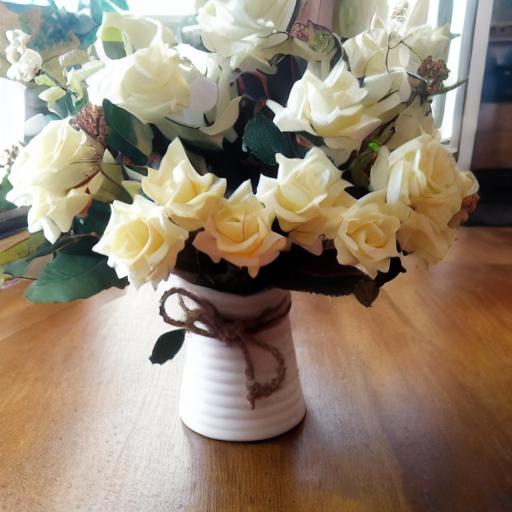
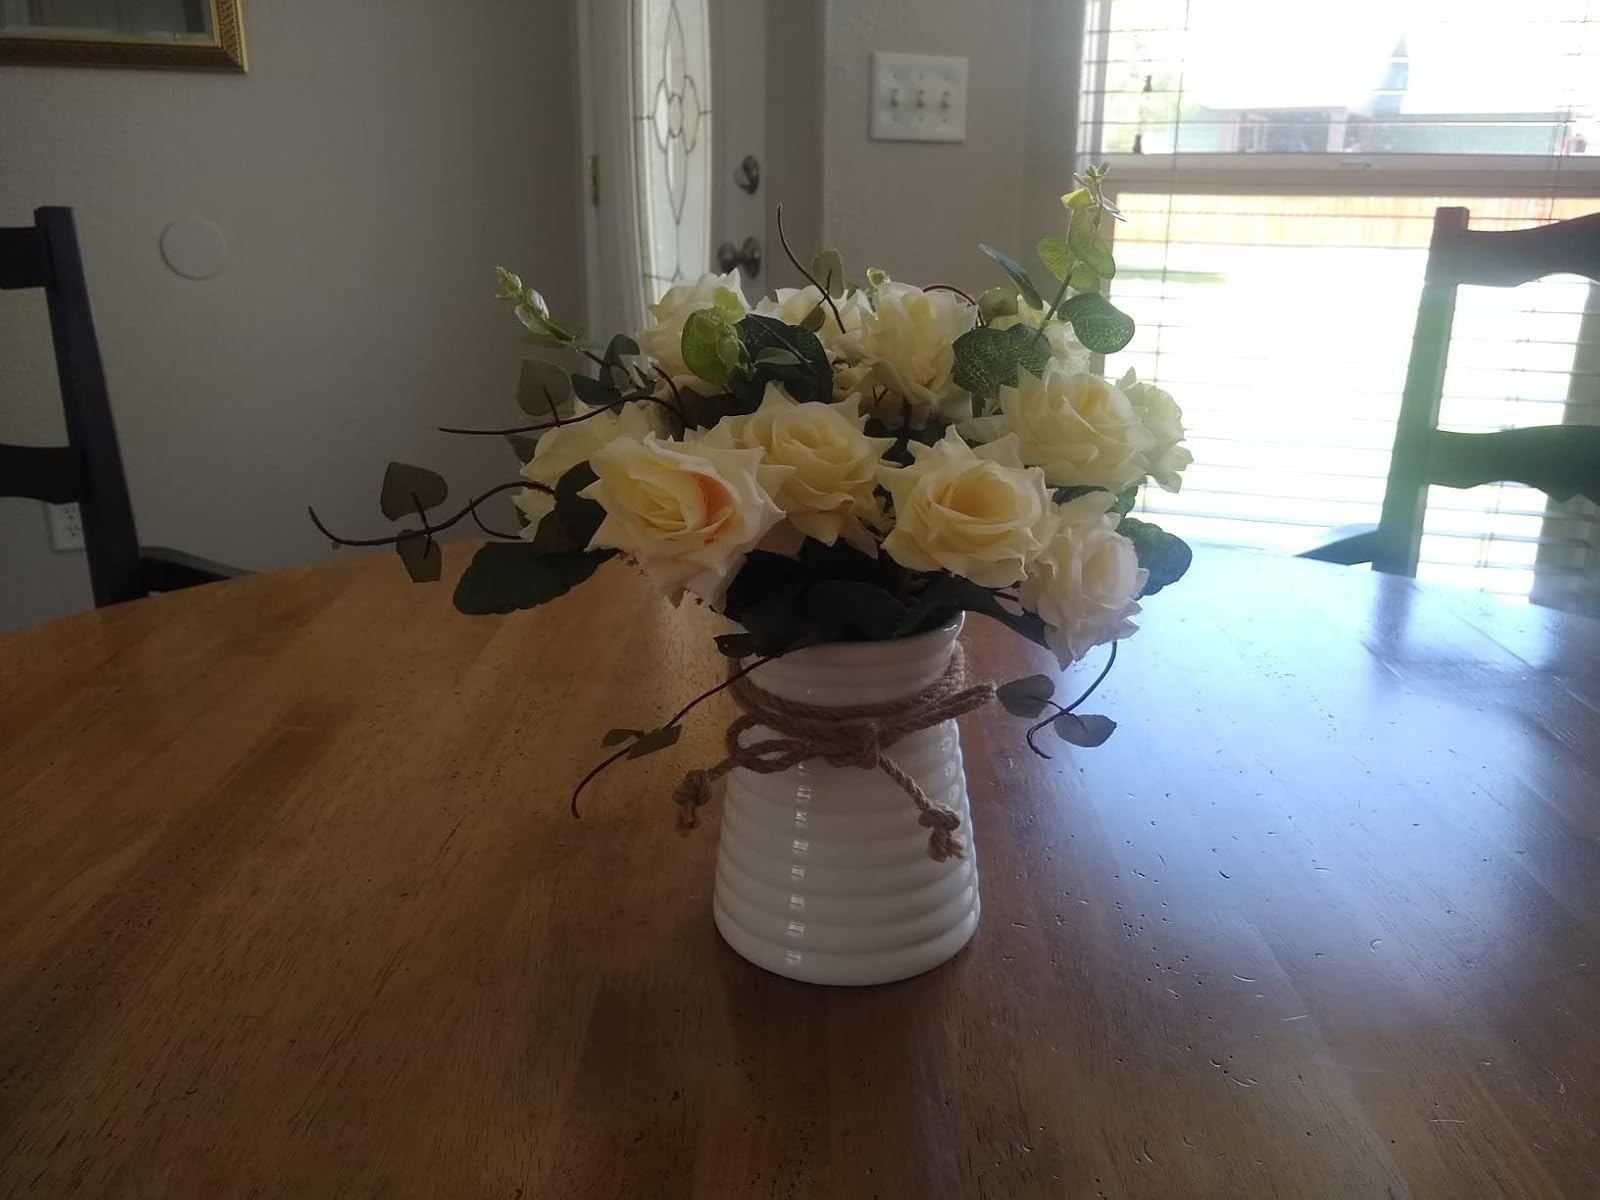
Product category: vase
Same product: no